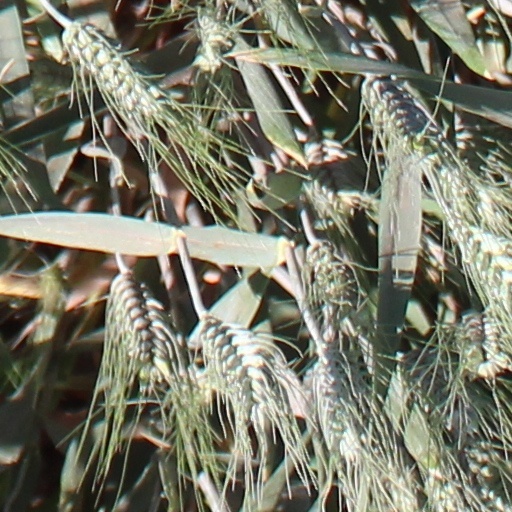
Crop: wheat